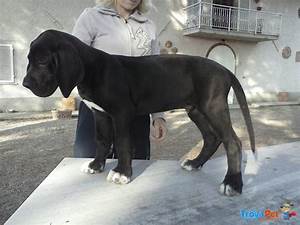
Label: cane